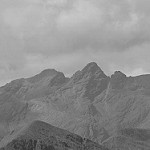
Label: B & W